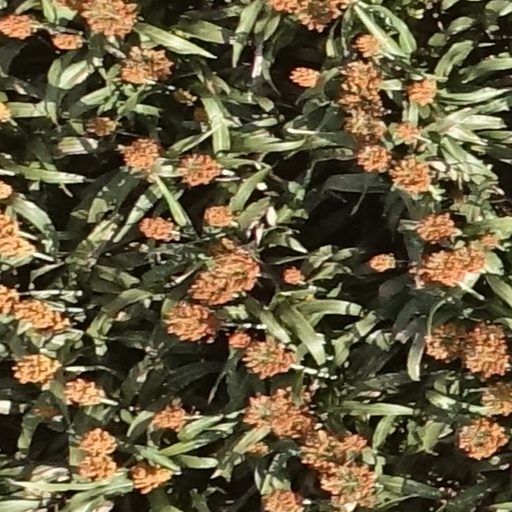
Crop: sorghum